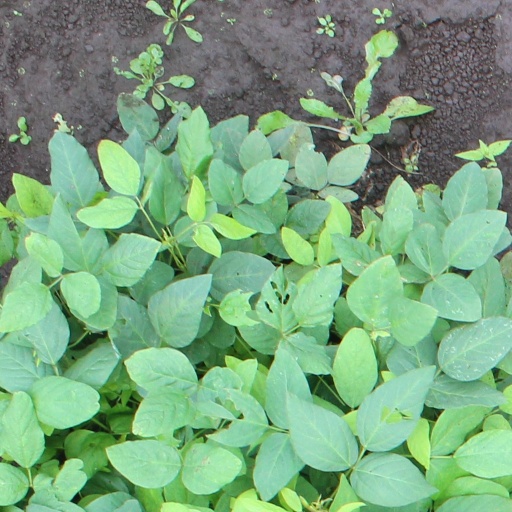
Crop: soybean